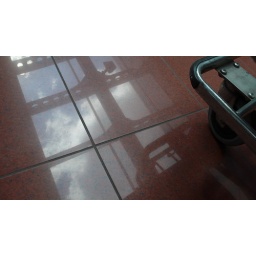
Reflections of the sky, in the floor of the arrivals lounge in Budapest aiport, waiting for a bus.